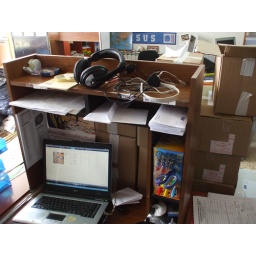
I can only yell over the walls for what I need, or use the phone at my desk and call people.